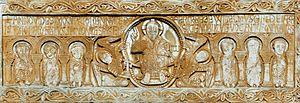
France - Roussillon - Albères - Saint-Génis-des-Fontaines
L'arc outrepassé ou arc en fer à cheval est un arc qui dessine un arc de cercle plus grand que le demi-cercle.
L'art roman s'est développé sans frontières aux XIᵉ et XIIᵉ siècles à travers l'Europe centrale et occidentale, de la Pologne au Portugal et de la Scandinavie à la Sicile. Malgré sa large expansion, c'est un art très homogène, raison pour laquelle il a été considéré comme le premier style médiéval européen complètement épanoui. En dépit de ce consensus, et comme il est advenu avec les langues romanes, différentes écoles nationales sont apparues, comme la catalane, étroitement liée à celle de la Lombardie. Son nom, passé dans l'usage courant seulement à partir de 1835, révèle qu’il puise ses origines dans la tradition romaine, dont il s'inspire tant en architecture qu'en sculpture, et même en peinture, dans ce dernier cas au travers de l'influence byzantine, très forte dans le Nord de l'Italie.
Le linteau de l'abbaye de Saint-Génis-des-Fontaines est une sculpture romane en bas-relief située au-dessus du portail de l'église de Saint-Génis-des-Fontaines dans les Pyrénées-Orientales.